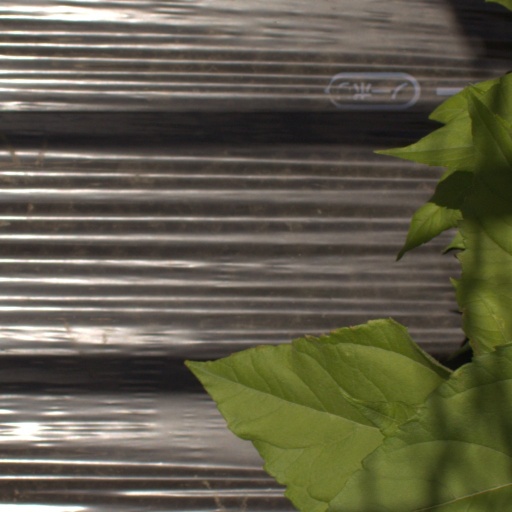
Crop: Jerusalem artichoke